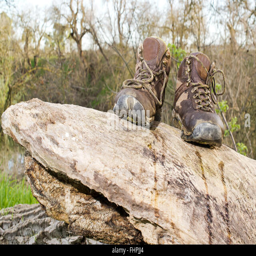
pair of old , muddy hiking boots drying on a rock , to illustrate the concept of adventure in the outdoors